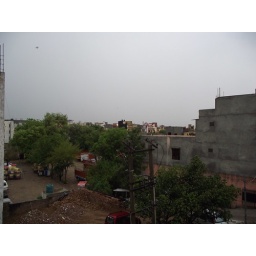
Testing the 15x Zoom. Notice the black wall in the centre of the image...